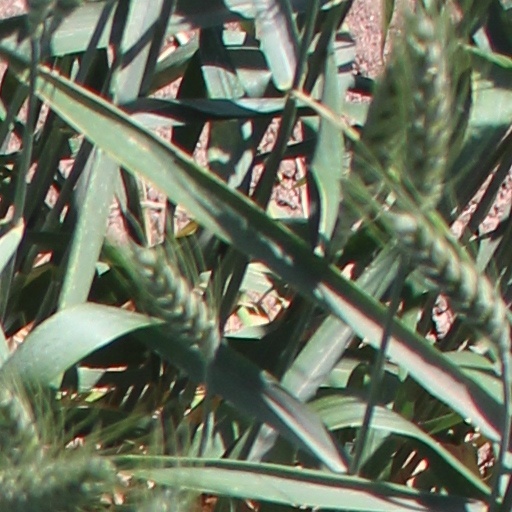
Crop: wheat